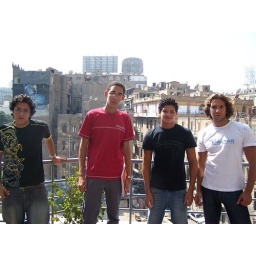
Aly,sherif,khaled.Aly majoring in mechanical engeneering, sherif majoring in biology, khaled majoring in finance. Taken on the roof of the library at auc.